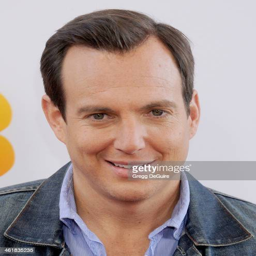
actor arrives at the premiere